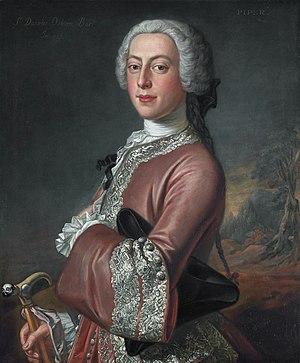
Petrus Johannes van Reysschoot est un peintre, graveur et décorateur flamand du XVIIIᵉ siècle, actif en Angleterre, qui réalisa des portraits, des scènes de genre de chasses à courre et des sujets religieux.